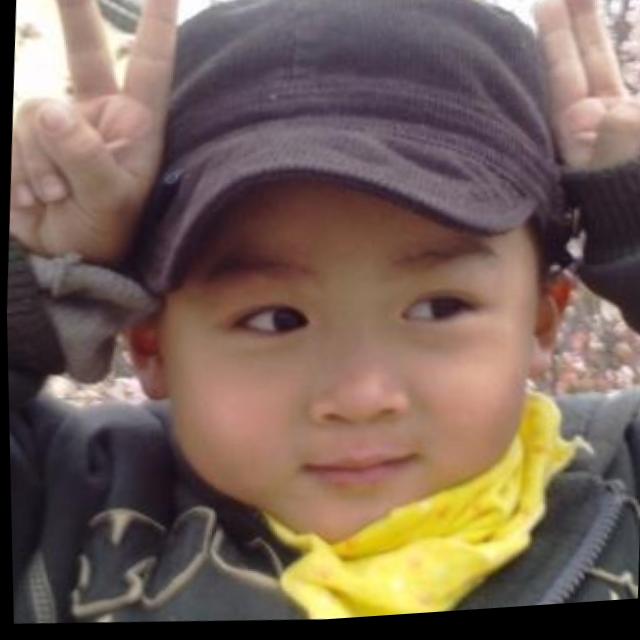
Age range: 0-12